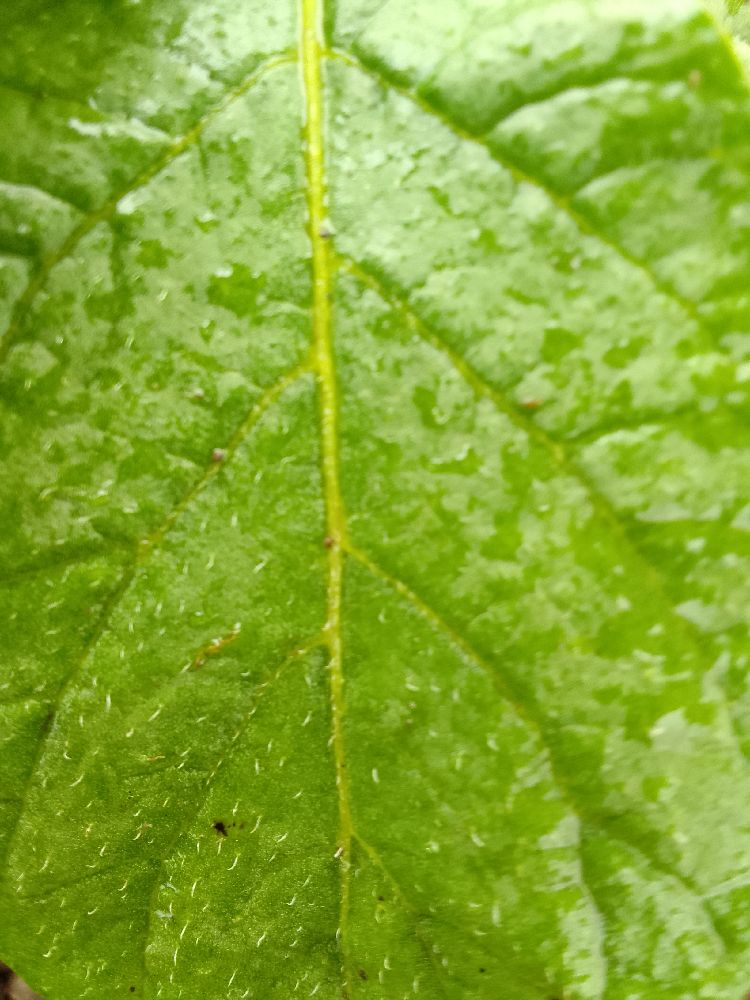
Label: Healthy